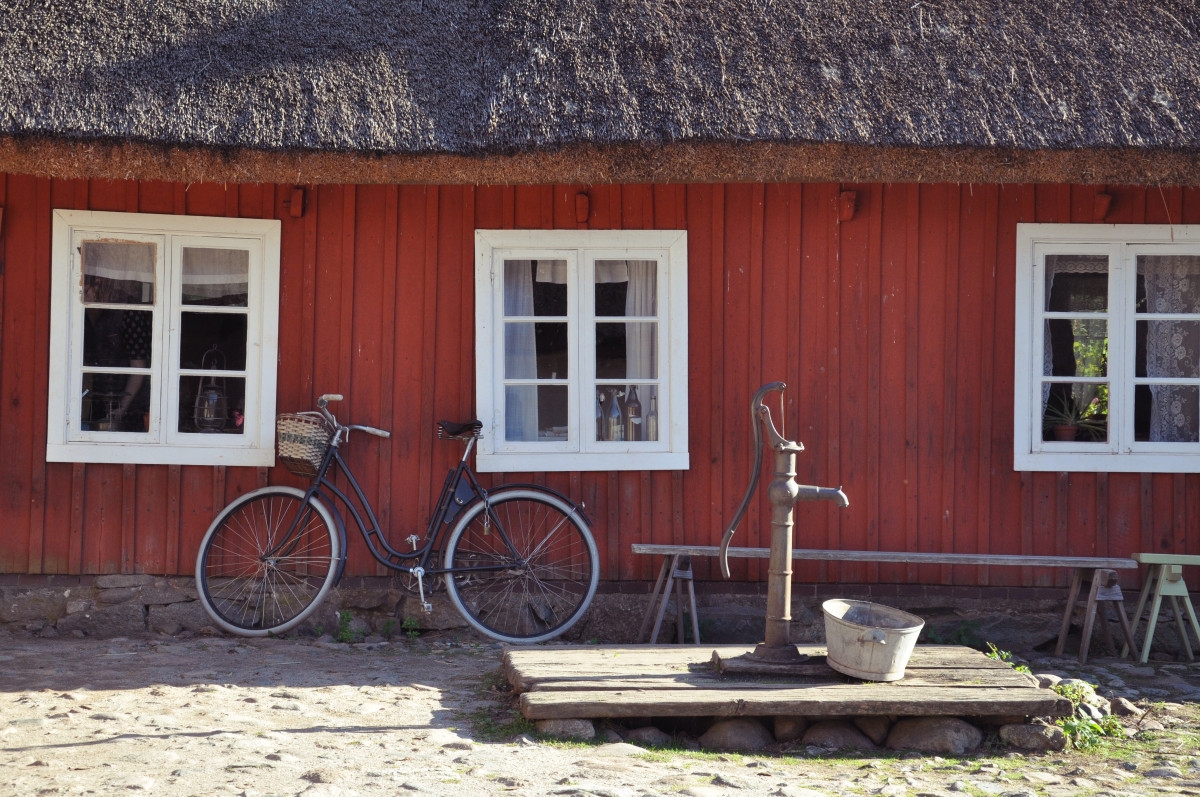
Tags: house, home, shed, shack, cottage, property, farmhouse